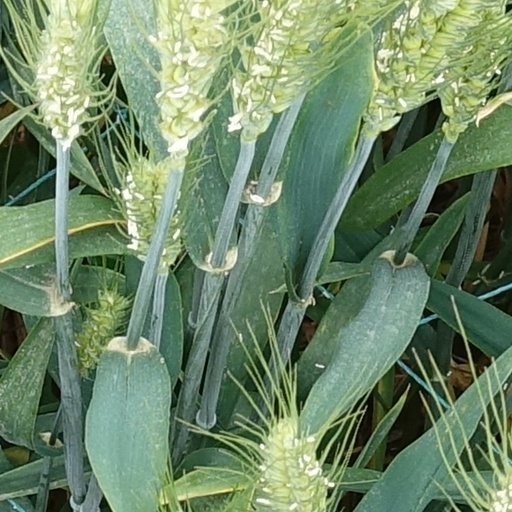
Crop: wheat